John Rawlet

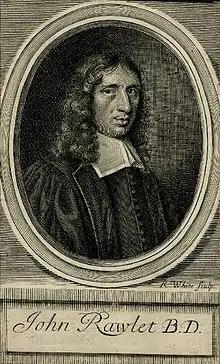
Posthumous portrait

John Rawlet or Rawlett (27 March 1642 – 28 September 1686) was an English Anglican cleric, known as a preacher and writer of religious literature, and for his close sympathy with Presbyterians.